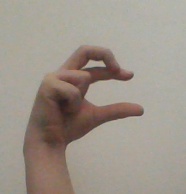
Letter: thal